Judo-bu Monogatari

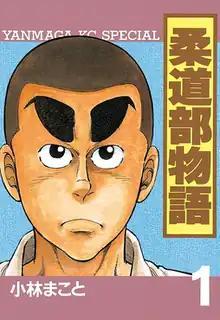
First "tankōbon" volume cover

is a Japanese manga series written and illustrated by Makoto Kobayashi. It was serialized in Kodansha's "seinen" manga magazine "Weekly Young Magazine" from 1985 to 1991, with its chapters collected in 11 "tankōbon" volumes. A two-episode original video animation (OVA) adaptation was released in 1991. Another manga series created by Kobayashi and Olympic gold medalist judoka, Yuko Emoto, titled "", started in 2016.